Barn dance

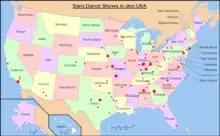
Barn dance shows in the United States

WLS in Chicago is credited with developing the “barn dance” radio format, which was in large part responsible for the advent of country music in the United States. The National Barn Dance began as a program of old-time fiddling on April 19, 1924, with George D. Hay as the show's host and announcer. A year-and-a-half later, Hay moved to Nashville, Tennessee and brought in an old-time fiddler to launch the "WSM Barn Dance"; this show is now known as the Grand Ole Opry and remains on the air to this day. Dozens of similar programs cropped up on AM radio stations all across the United States, from New England to Los Angeles, including the WWVA Jamboree in Wheeling, West Virginia (1933), the Renfro Valley Barn Dance in Kentucky (1939), the Louisiana Hayride (1948), the Tennessee Jamboree (1953) and Ozark Jubilee (1954). Television adaptations (often under the guise of early variety shows) were popular in the 1950s and early 1960s but eventually faded out of style.